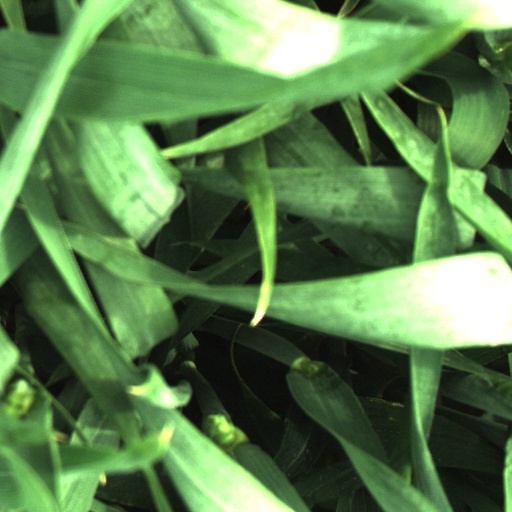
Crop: wheat